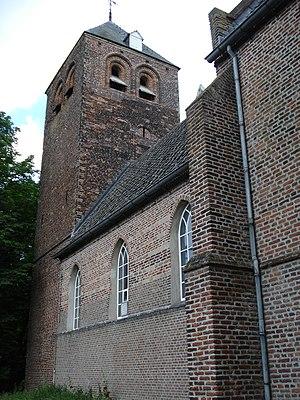
Dennenburg est un petit village néerlandais de la commune d'Oss dans la province du Brabant-Septentrional. Pour les statistiques, Dennenburg et Deursen sont considérés être une seule localité qui a 639 habitants en 2005, dont environ 300 en Dennenburg.